Bounces (video game)

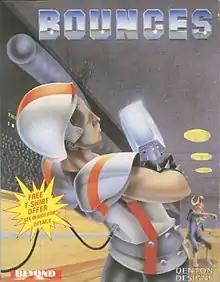

Bounces is a 1985 sports/fighting game released for the Commodore 64 and ZX Spectrum.